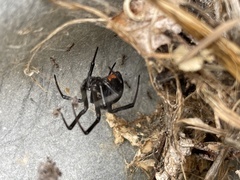
Species: Lactrodectus_hesperus